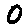
Label: 0